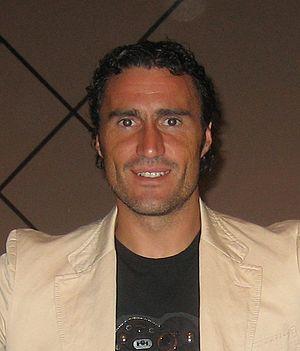
Antonio Jiménez Sistachs, est un footballeur espagnol, qui évoluait au poste de gardien de but.